Chiaravalle Abbey

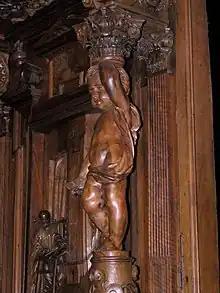
A detail of the wooden choir

The interior is on the Latin cross plan, with a nave and two aisles with cross-vault, divided by small cotto pilasters on the sides; the apse is flat. A fifth bay forms the presbytery, while the transept arms are two rectangular bays, with a crossing dome. The last bays of the nave have square pilasters, supporting the choir.